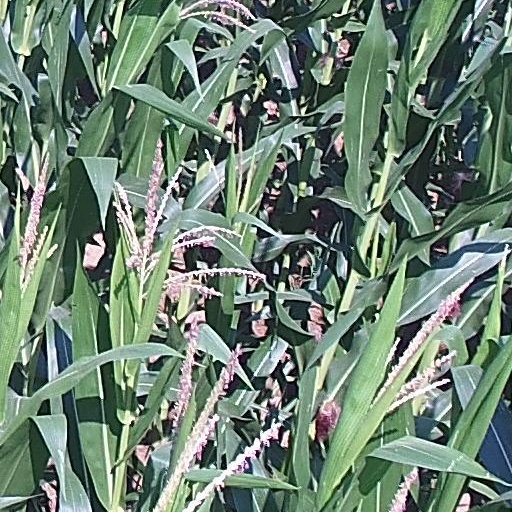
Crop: maize; corn